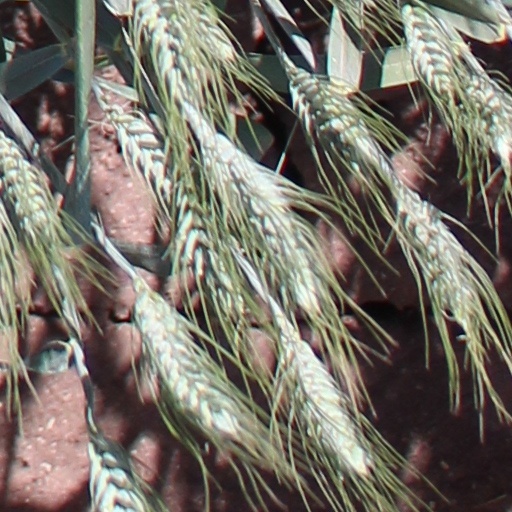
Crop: wheat